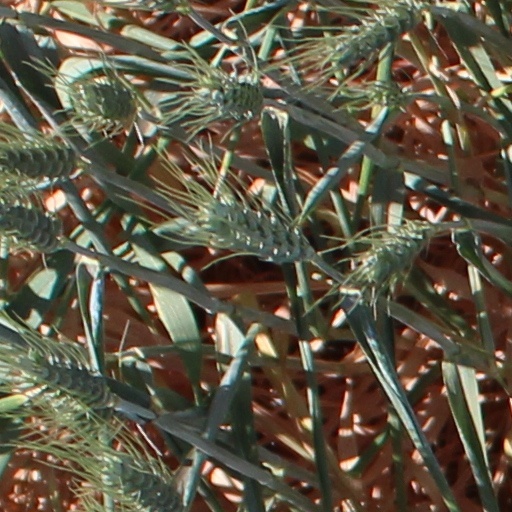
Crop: wheat